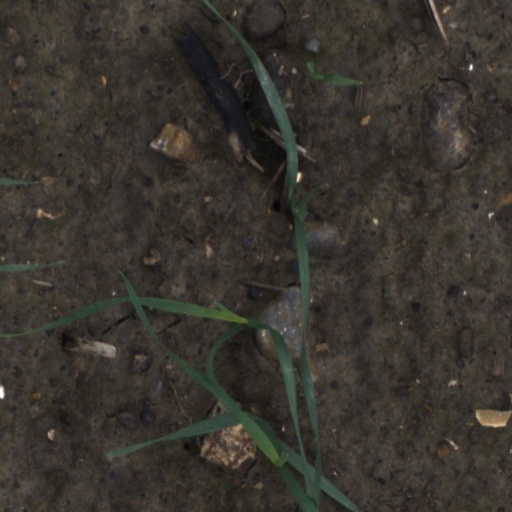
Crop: wheat